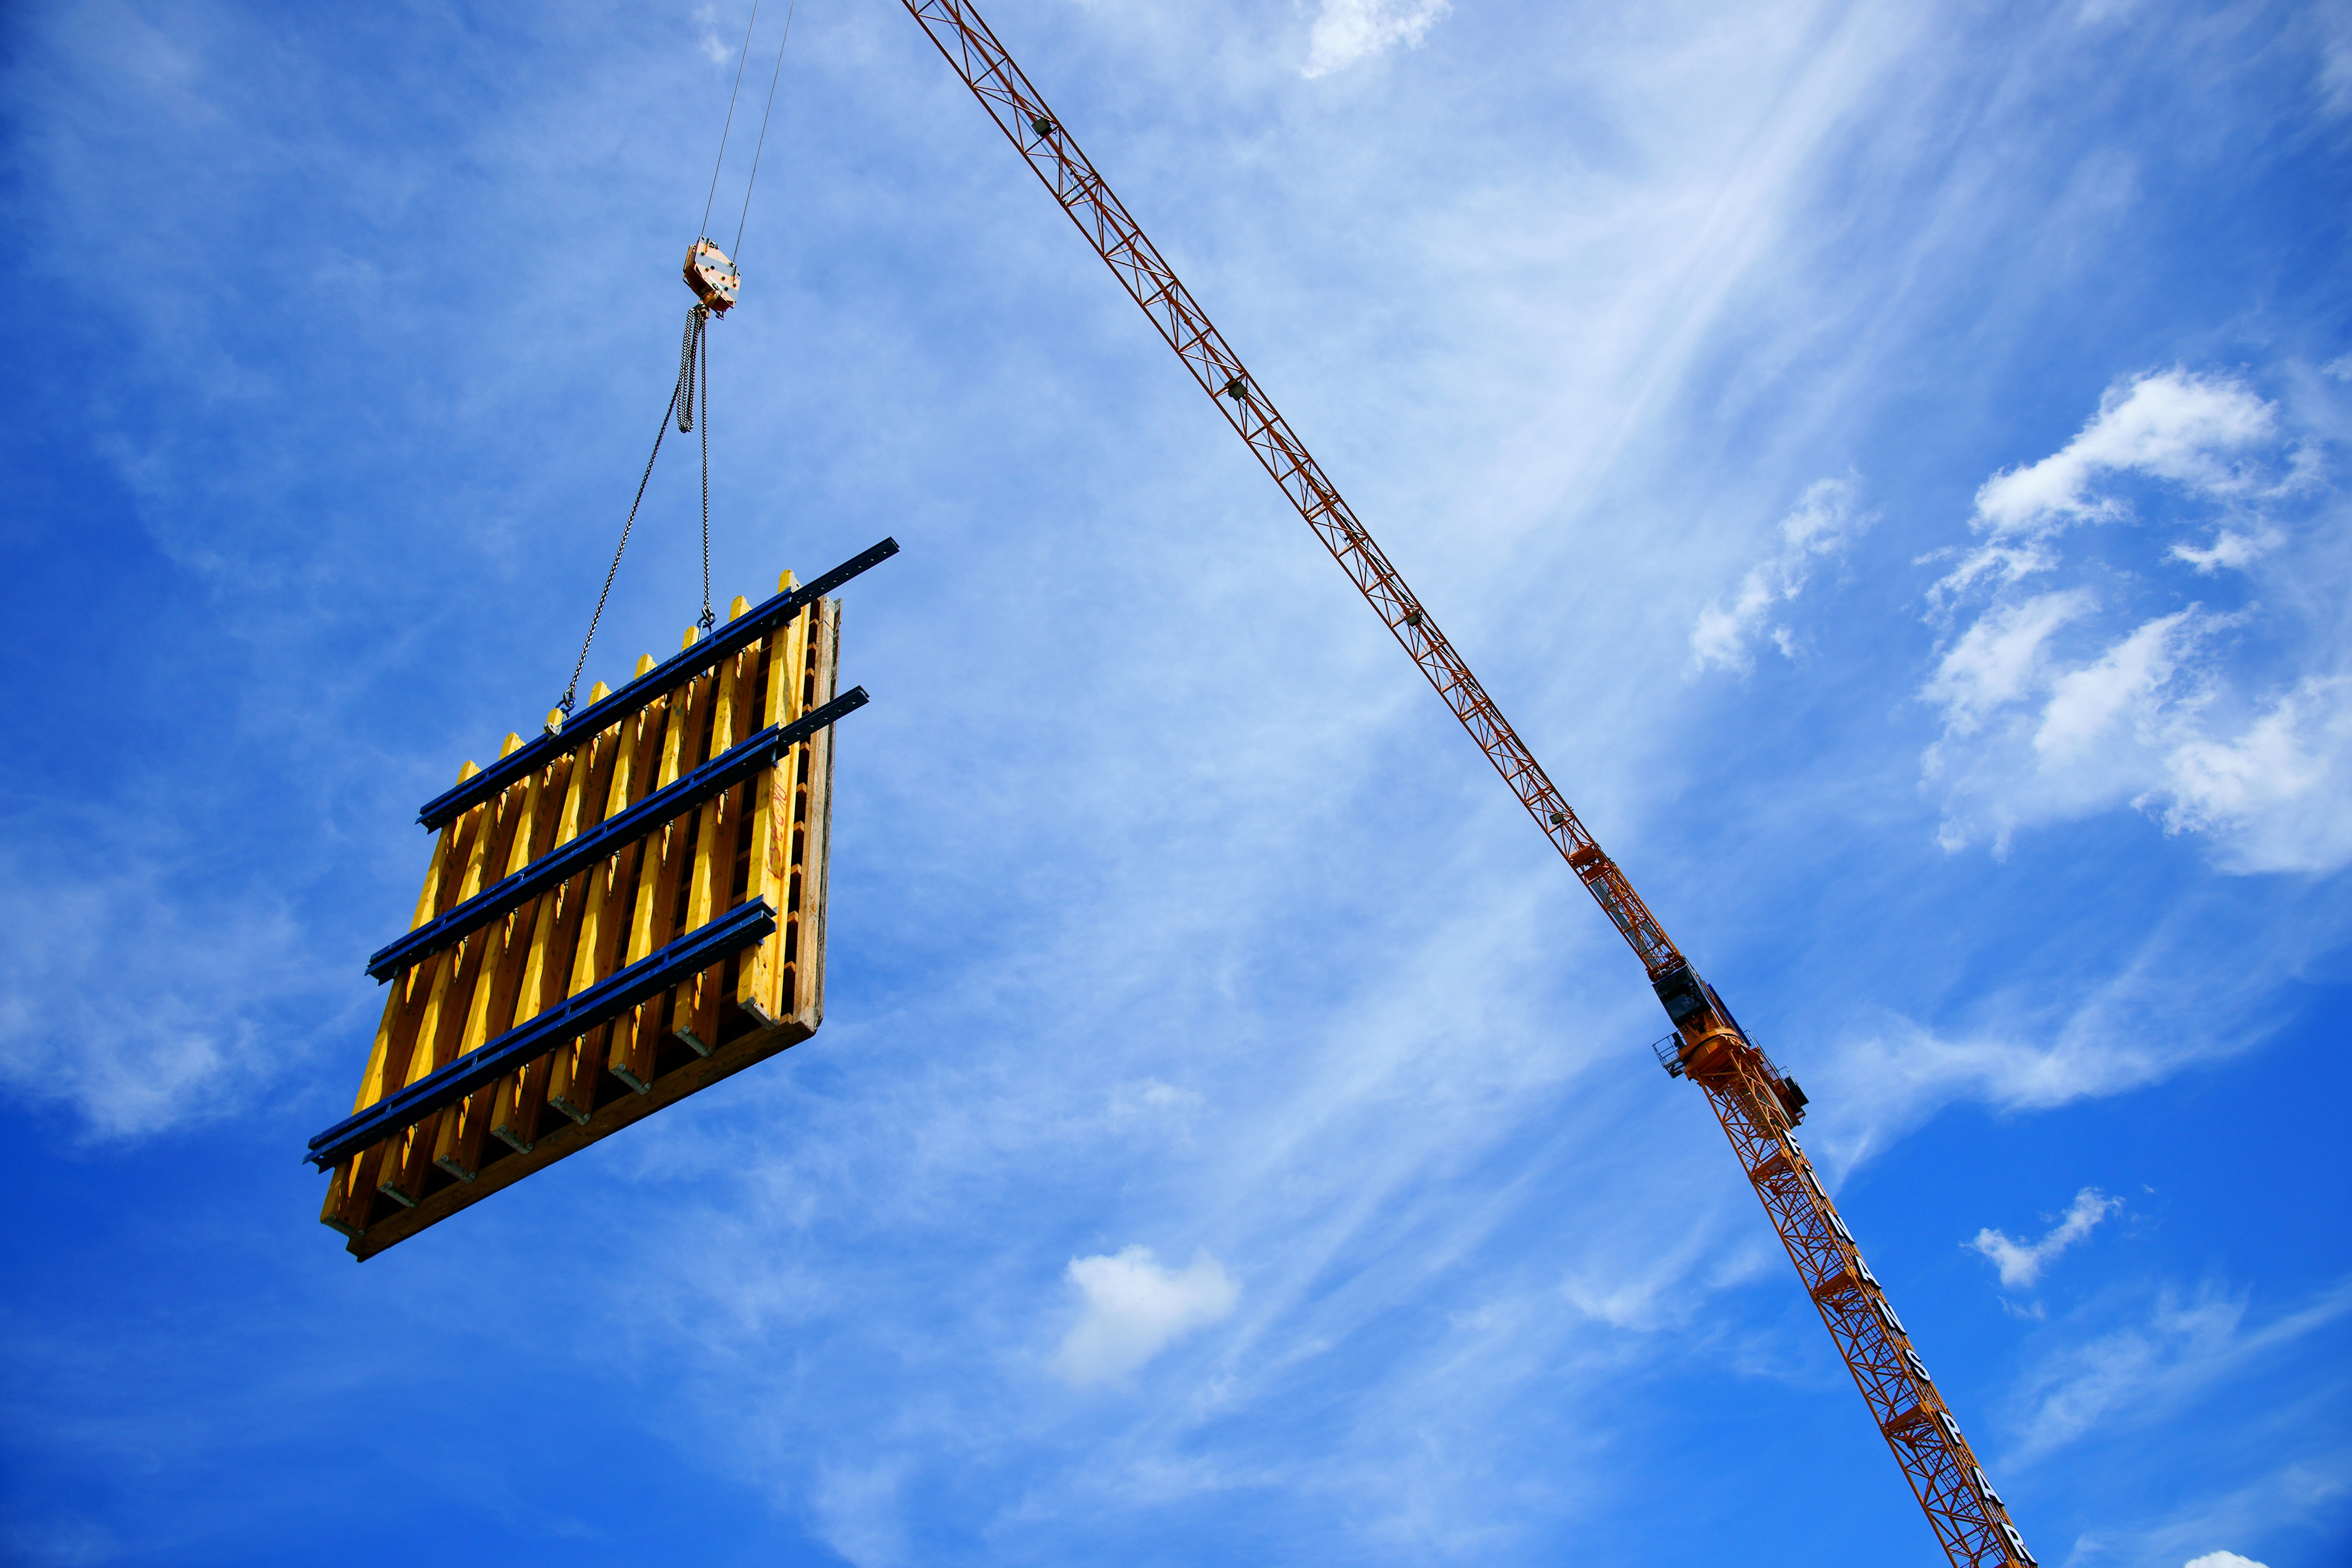
sky, blue, crane, construction, cloud, architecture, construction equipment, tower block, vehicle, tower, meteorological phenomenon, condominium, building, city